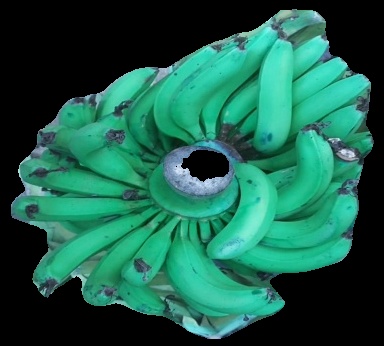
Variety: pachbale
Grade: grade3